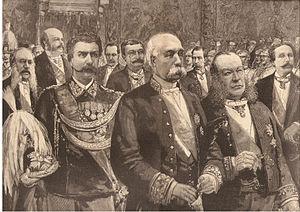
Le Premier ministre italien Crispi et ses ministres sont reçus par le roi à la veille du Nouvel An 1881. (édition 1888)
Alberto Isaac Trèves de Bonfili, né à Padoue le 13 septembre 1855 et mort à Venise le 11 mai 1921, est un diplomate, homme politique et banquier italien.